Middle East Illusions

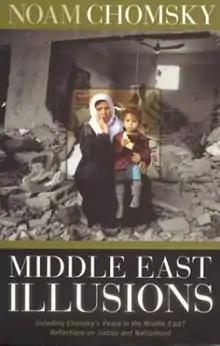
First edition (publ. Rowman & Littlefield)

Middle East Illusions: Including Peace in the Middle East? Reflections on Justice and Nationhood is a 2003 book by Noam Chomsky. It includes a collection of essays about the Israeli–Palestinian conflict written between 1969 and 2002.